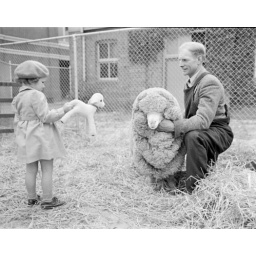
A young girl inspects a merino sheep at Table Cape Farm in Tasmania, 1948